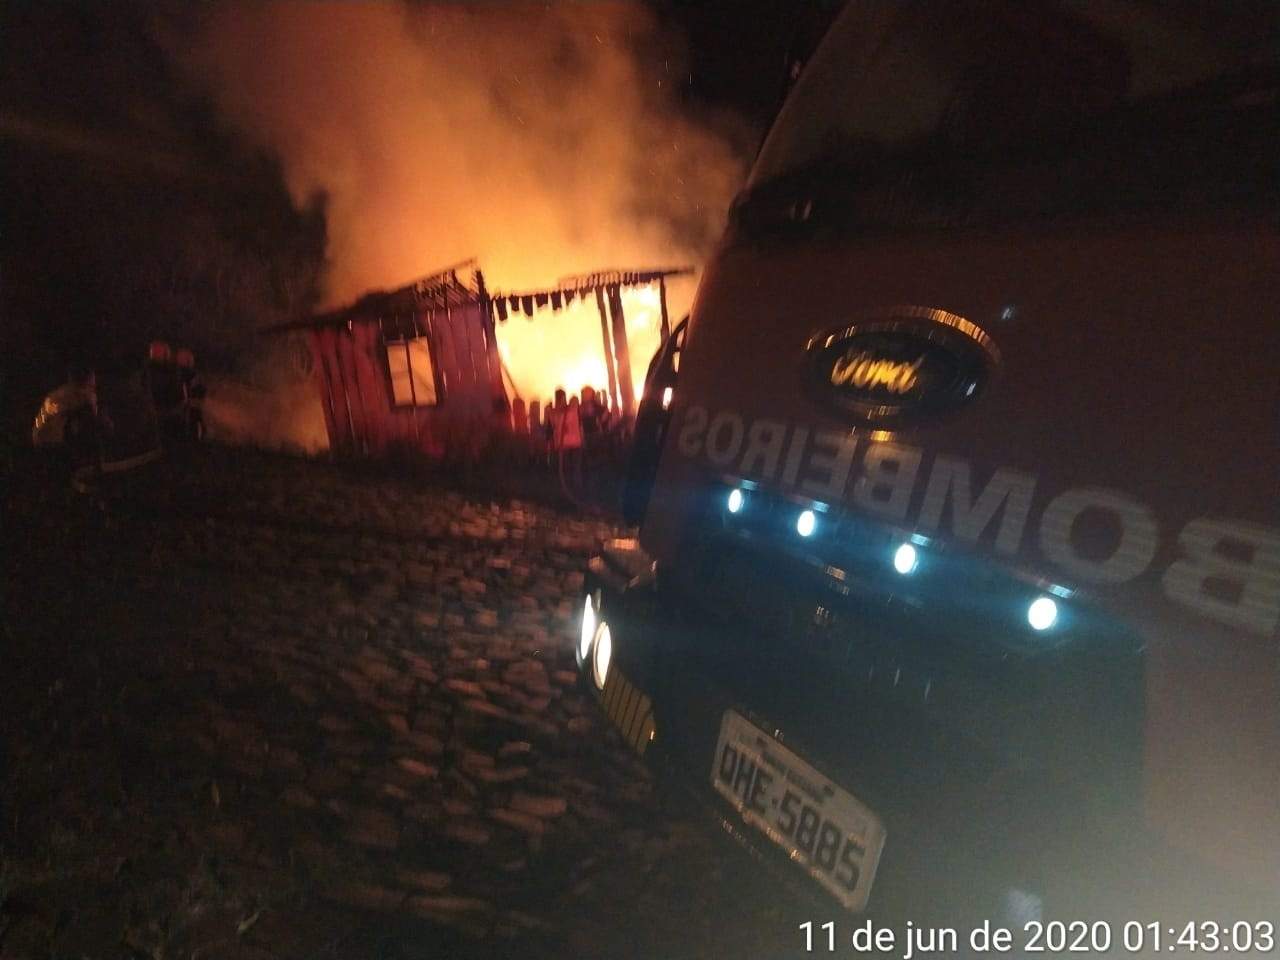
Fire: yes
Smoke: yes